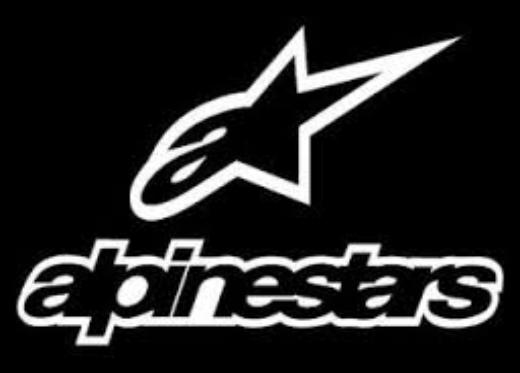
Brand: alpinestars-1
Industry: Clothes